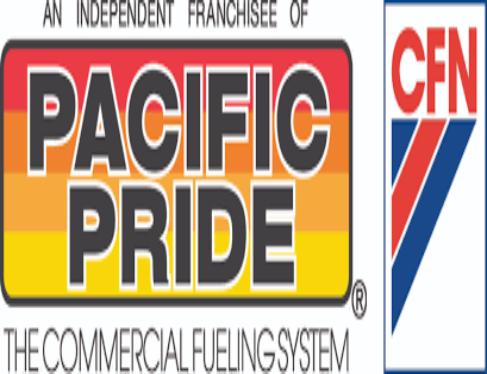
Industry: Transportation